252nd Training Squadron

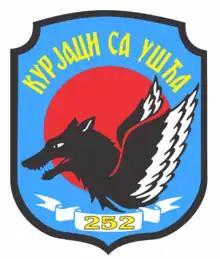

The 252nd Training Squadron "Ušće Wolves" is a squadron of the 204th Air Brigade of the Serbian Air Force and based at Batajnica Air Base.